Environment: real
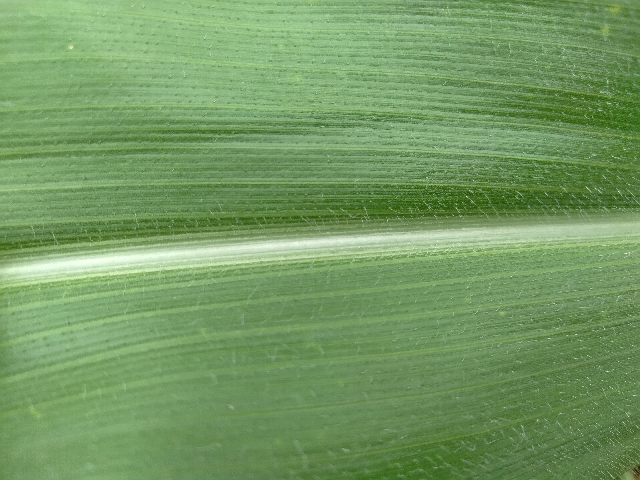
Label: healthy